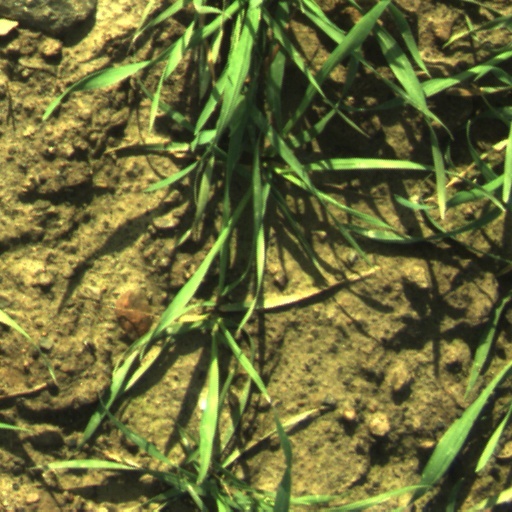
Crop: wheat